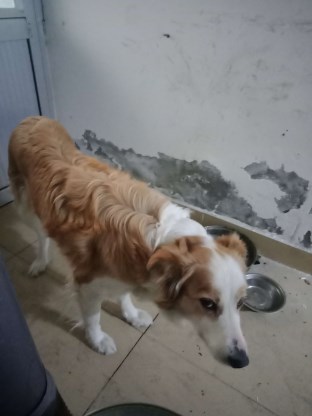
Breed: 2594-n000109-Border_collie